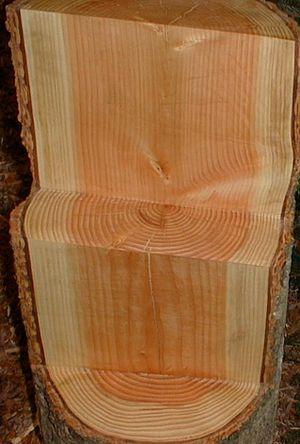
Un arbre est une plante ligneuse terrestre comportant un tronc sur lequel s'insèrent des branches ramifiées portant le feuillage dont l'ensemble forme le houppier, appelé aussi couronne.